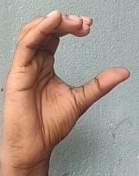
ASL sign: C